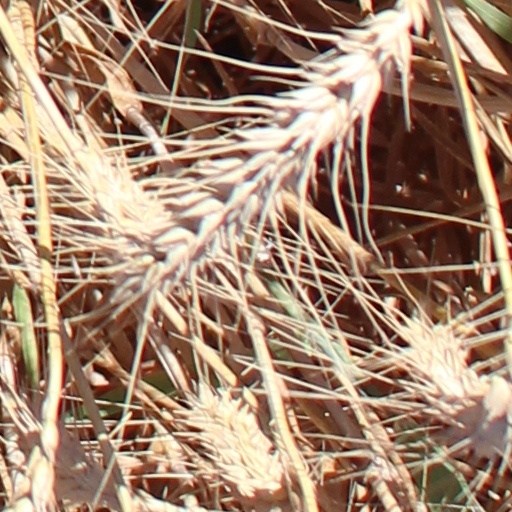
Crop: wheat